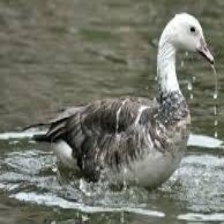
Species: SNOW GOOSE
Scientific name: ANSER CAERULESCENS
ImageNet parent category: goose